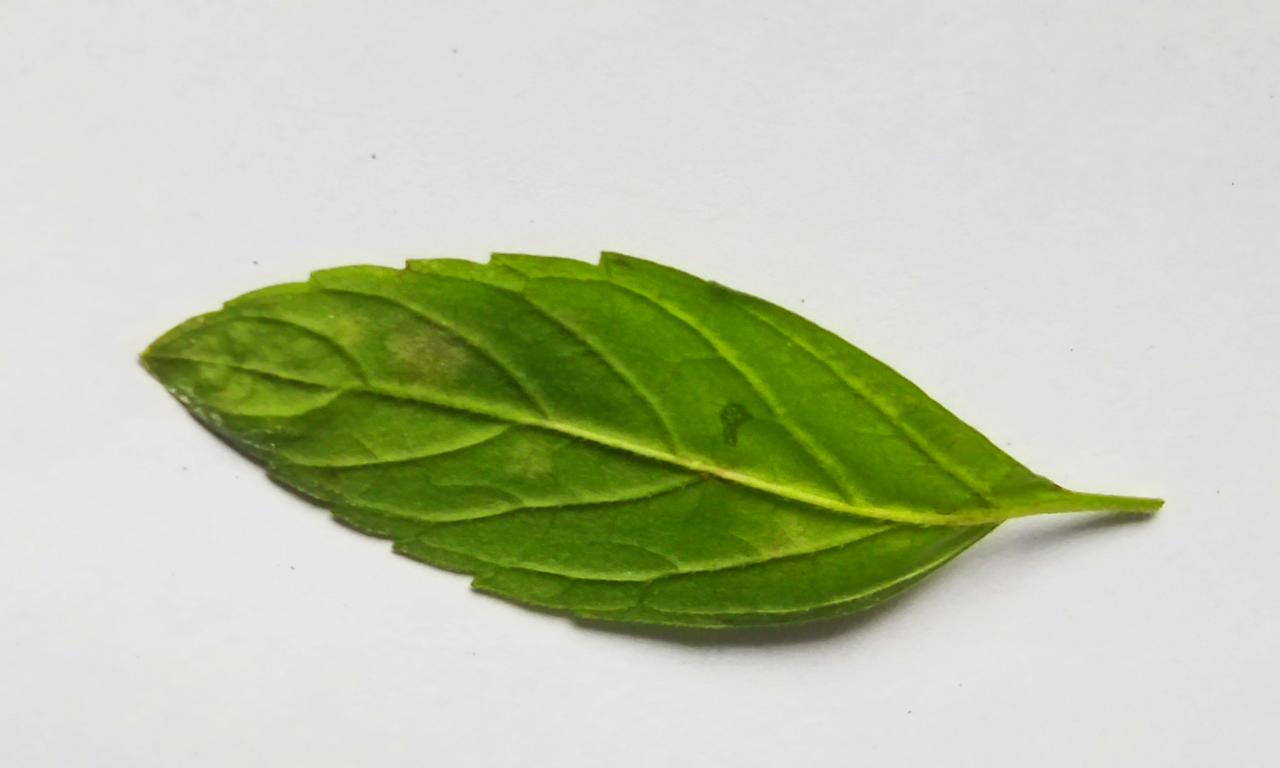
Label: Spoiled